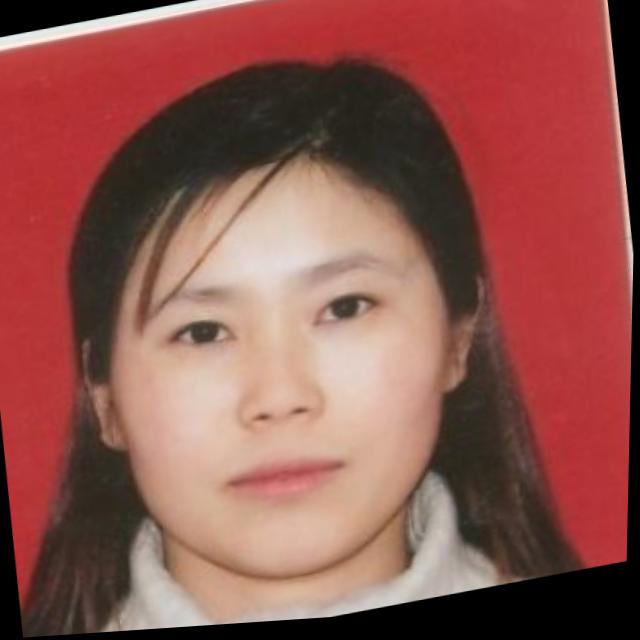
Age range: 21-44